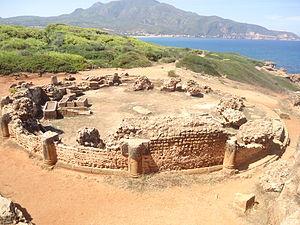
Tipaza